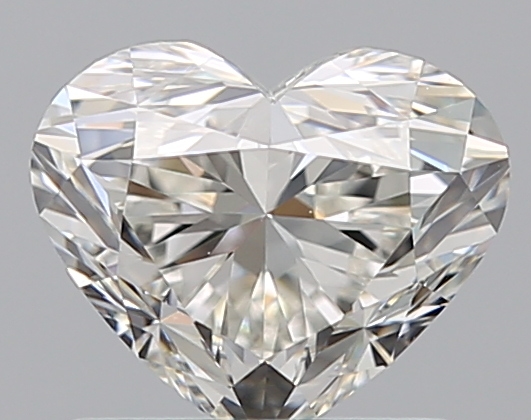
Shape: heart
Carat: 1
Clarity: VVS2
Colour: I
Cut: VG
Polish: EX
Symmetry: VG
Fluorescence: F
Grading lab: GIA
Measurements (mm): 5.76 x 6.89 x 4.25